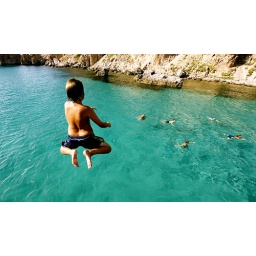
Young lucky bastard jumping in clear waters by the age of 10